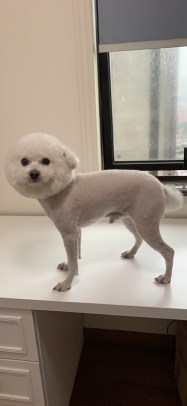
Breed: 3083-n000117-Bichon_Frise